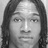
Emotion: neutral